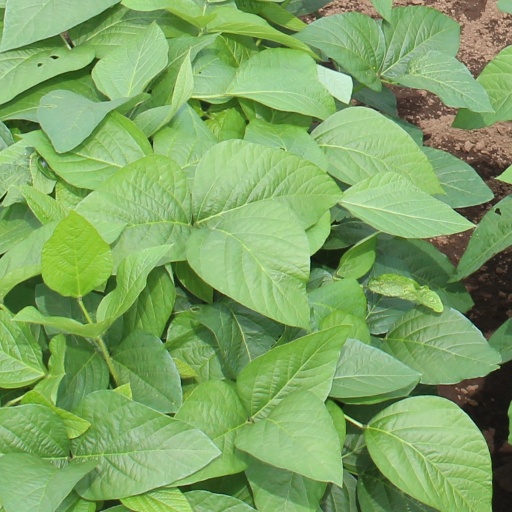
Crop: soybean